Rice University School of Architecture

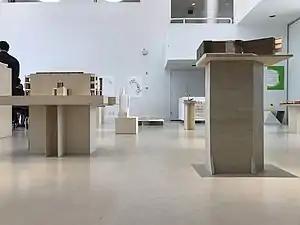
models in Farish Gallery

The school is housed in "MD Anderson Hall", off the main academic quadrangle of the University. The building was designed by architects Staub & Rather, in consultation with Architecture School Chairman William Ward Watkin. As enrollment expanded, the building capacity was extended with an addition by James Stirling. Aside from studio spaces, the building also houses support facilities such as fabrication shops and an advanced computer lab/classrooms. The centerpiece of the school, located at the intersection of old and new wings, contains the Farish Gallery, Jury Room, and Bridge. The Farish Gallery doubles as a Jury room and a space for all school lectures. The bridge serves as a space for informal reviews and pin-ups. Students are encouraged to work on campus and in the studio with their cohorts.